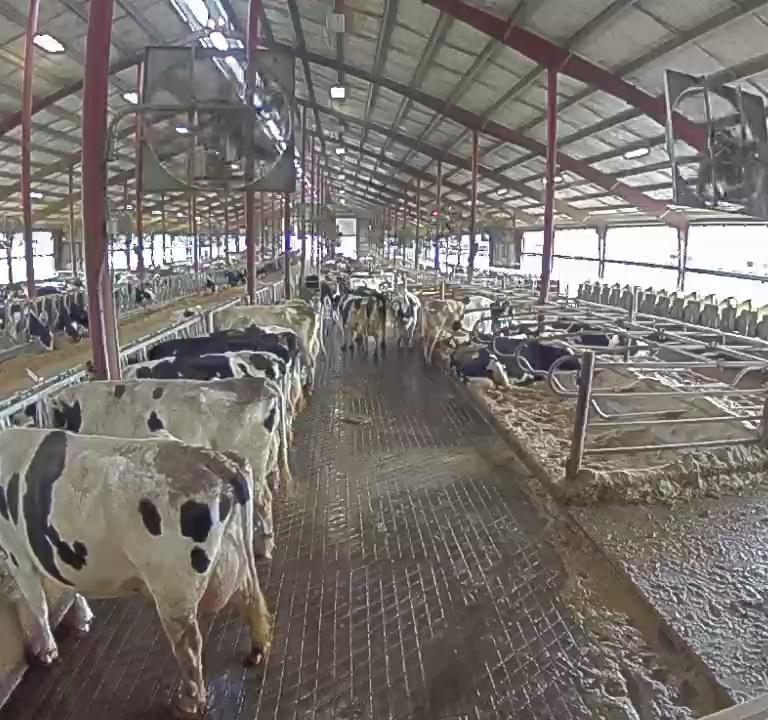
Number of cows: 10